Tony Backhouse

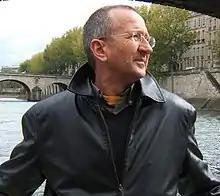
Backhouse in 2009

Tony Backhouse (born 1947) is a singer, musician and composer from New Zealand and is a key player in the Australasian "a cappella" movement. He played in New Zealand bands such as the Crocodiles, and formed Australian "a cappella" groups, the Elevators, the Cafe of the Gate of Salvation, the Honeybees and the Heavenly Lights. In NZ, he formed the Napier Gospel Choir. Currently he lives in Sydney and works as a singer, composer, author and workshop leader, in the areas of vocal arranging and gospel music. He composes and arranges mainly for "a cappella" choirs, always with an ear to vernacular traditions – contemporary funk, African choirs, gospel – and to anything polyphonic. Works that typify his style are "Jubilation" and "(I've Been Given) Two Wing" as sung by the Café of the Gate of Salvation.